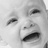
Emotion: sad